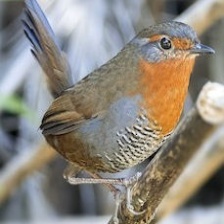
Species: CHUCAO TAPACULO
Scientific name: SCELORCHILUS RUBECULA